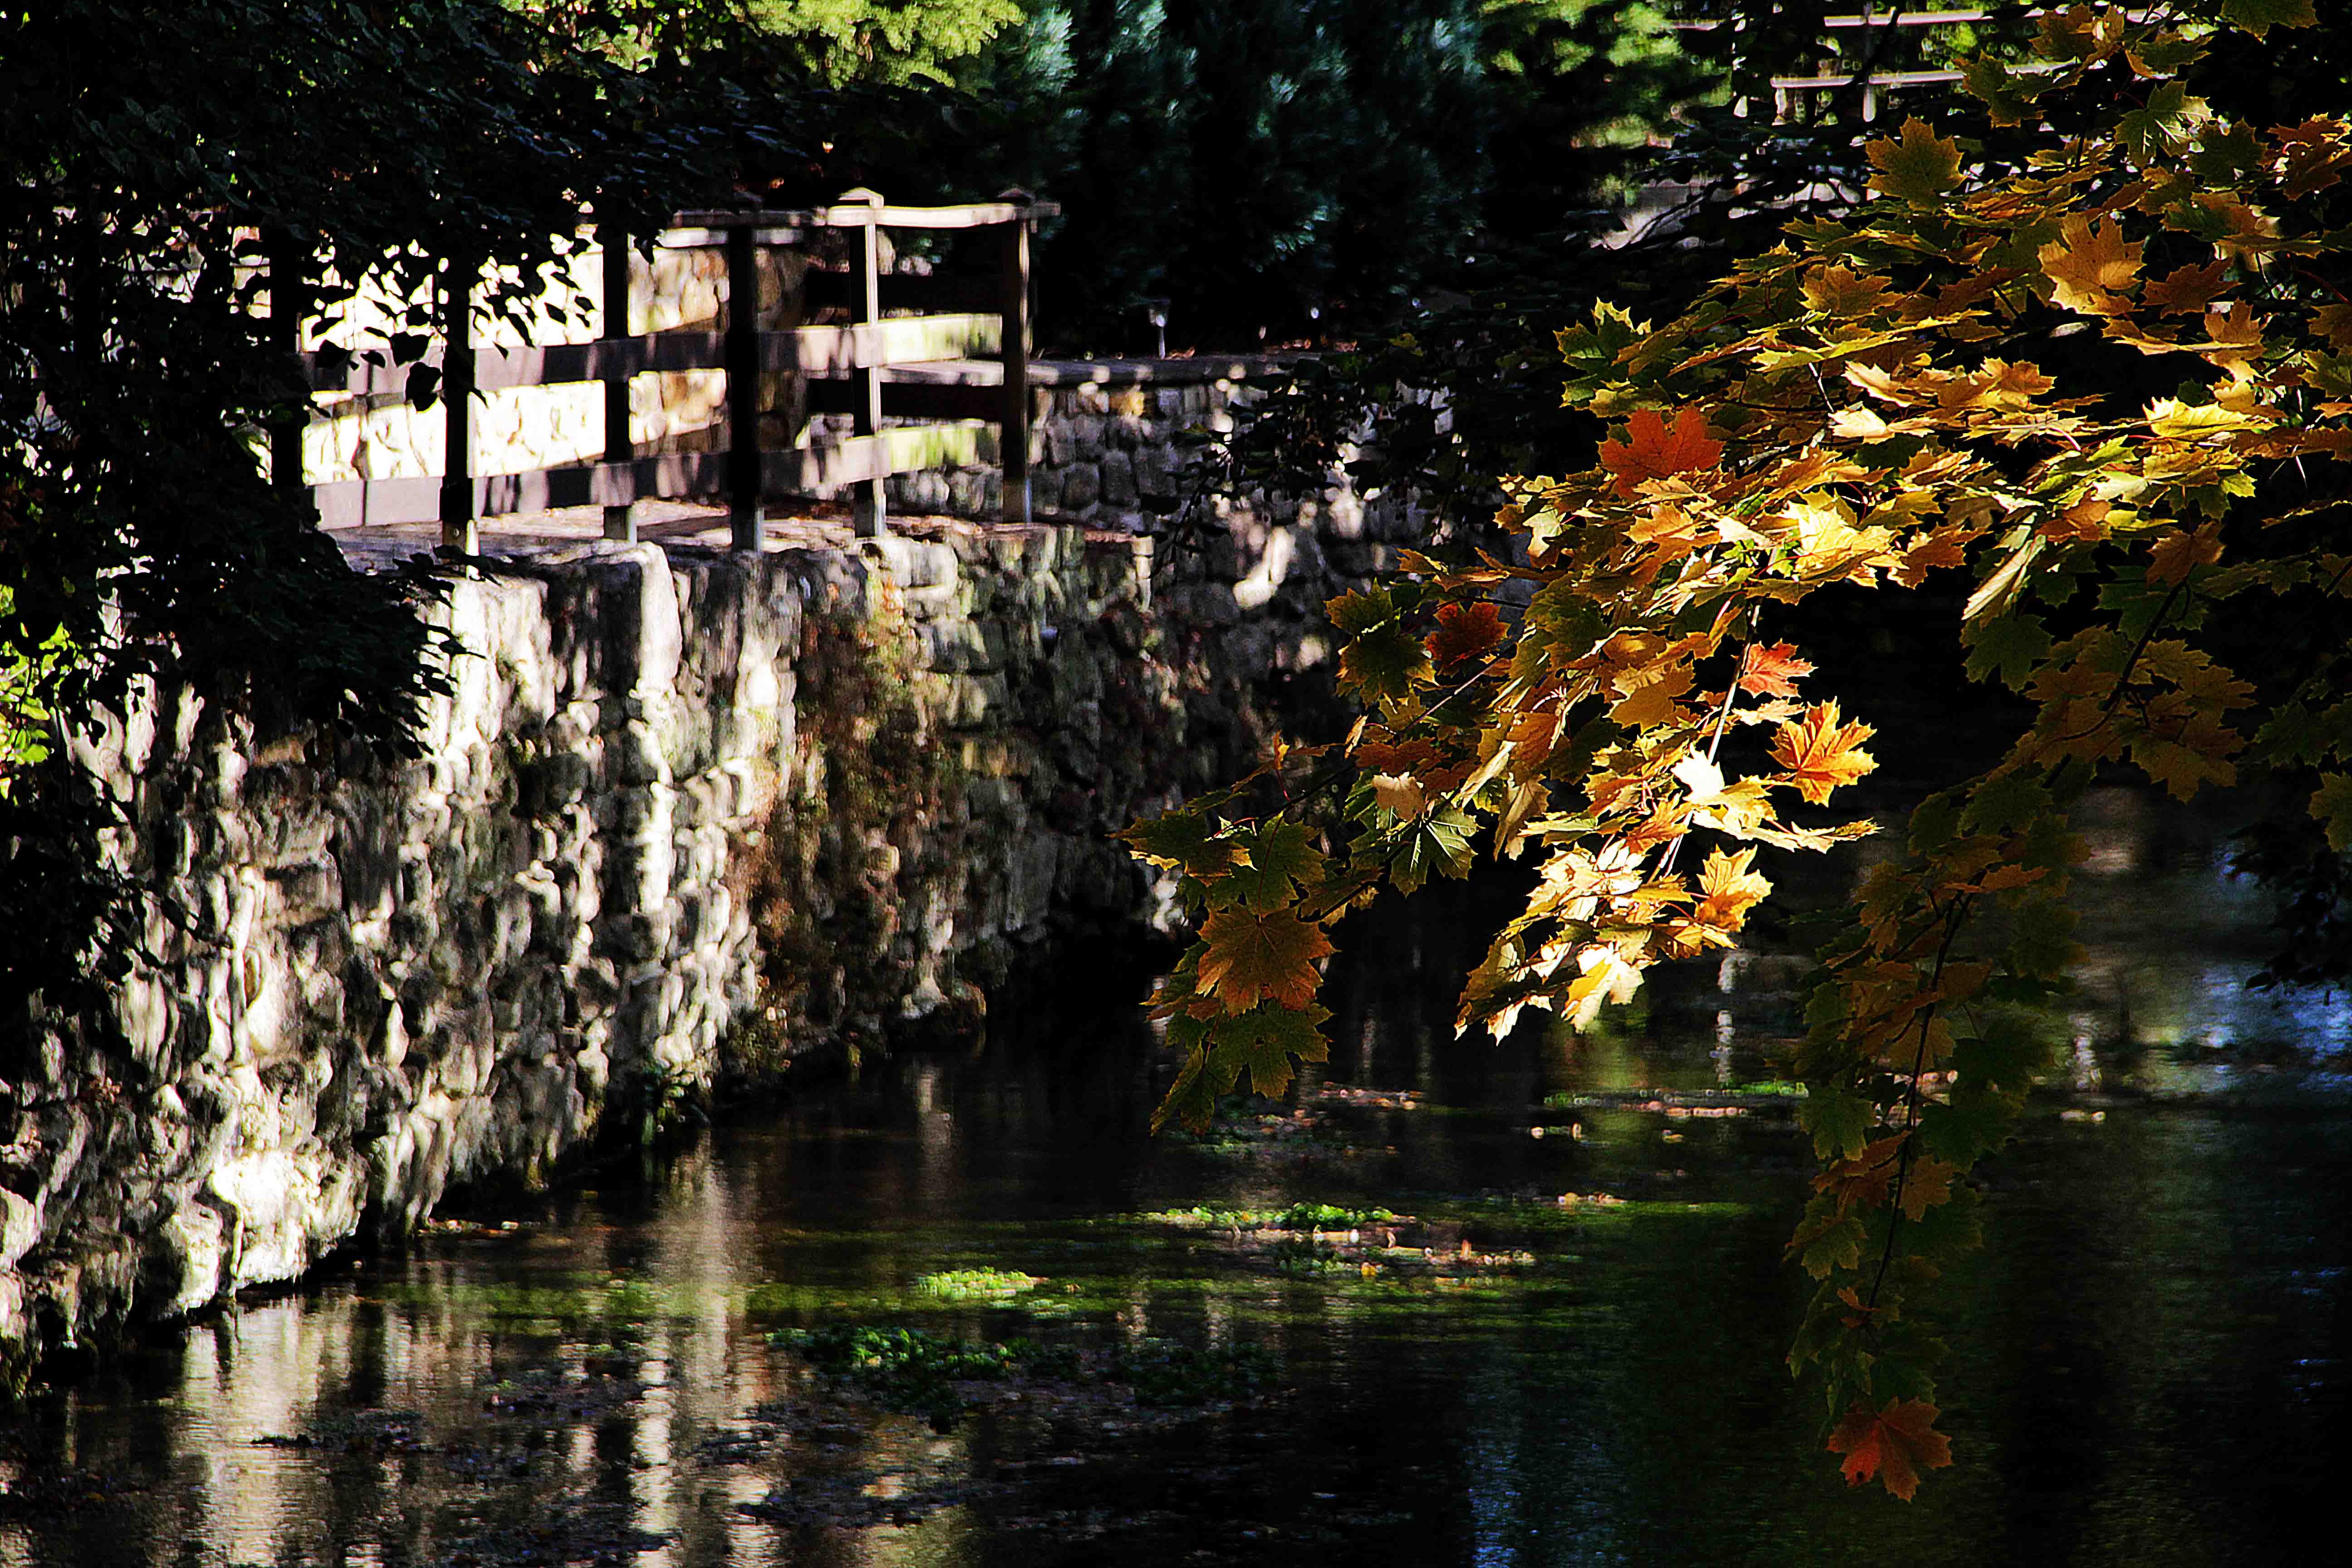
tree, water, plant, sunlight, leaf, flower, river, pond, reflection, autumn, season, waterway, leaves in the autumn, golden autumn, woody plant